Umtiza Nature Reserve

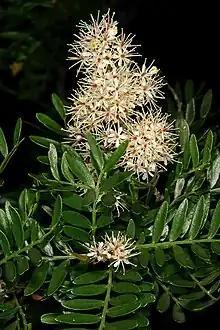
"Umtiza listeriana" flowers at the Pretoria National Botanical Garden.

The reserve is one of the last refuges of the vulnerable Umtiza listeriana.